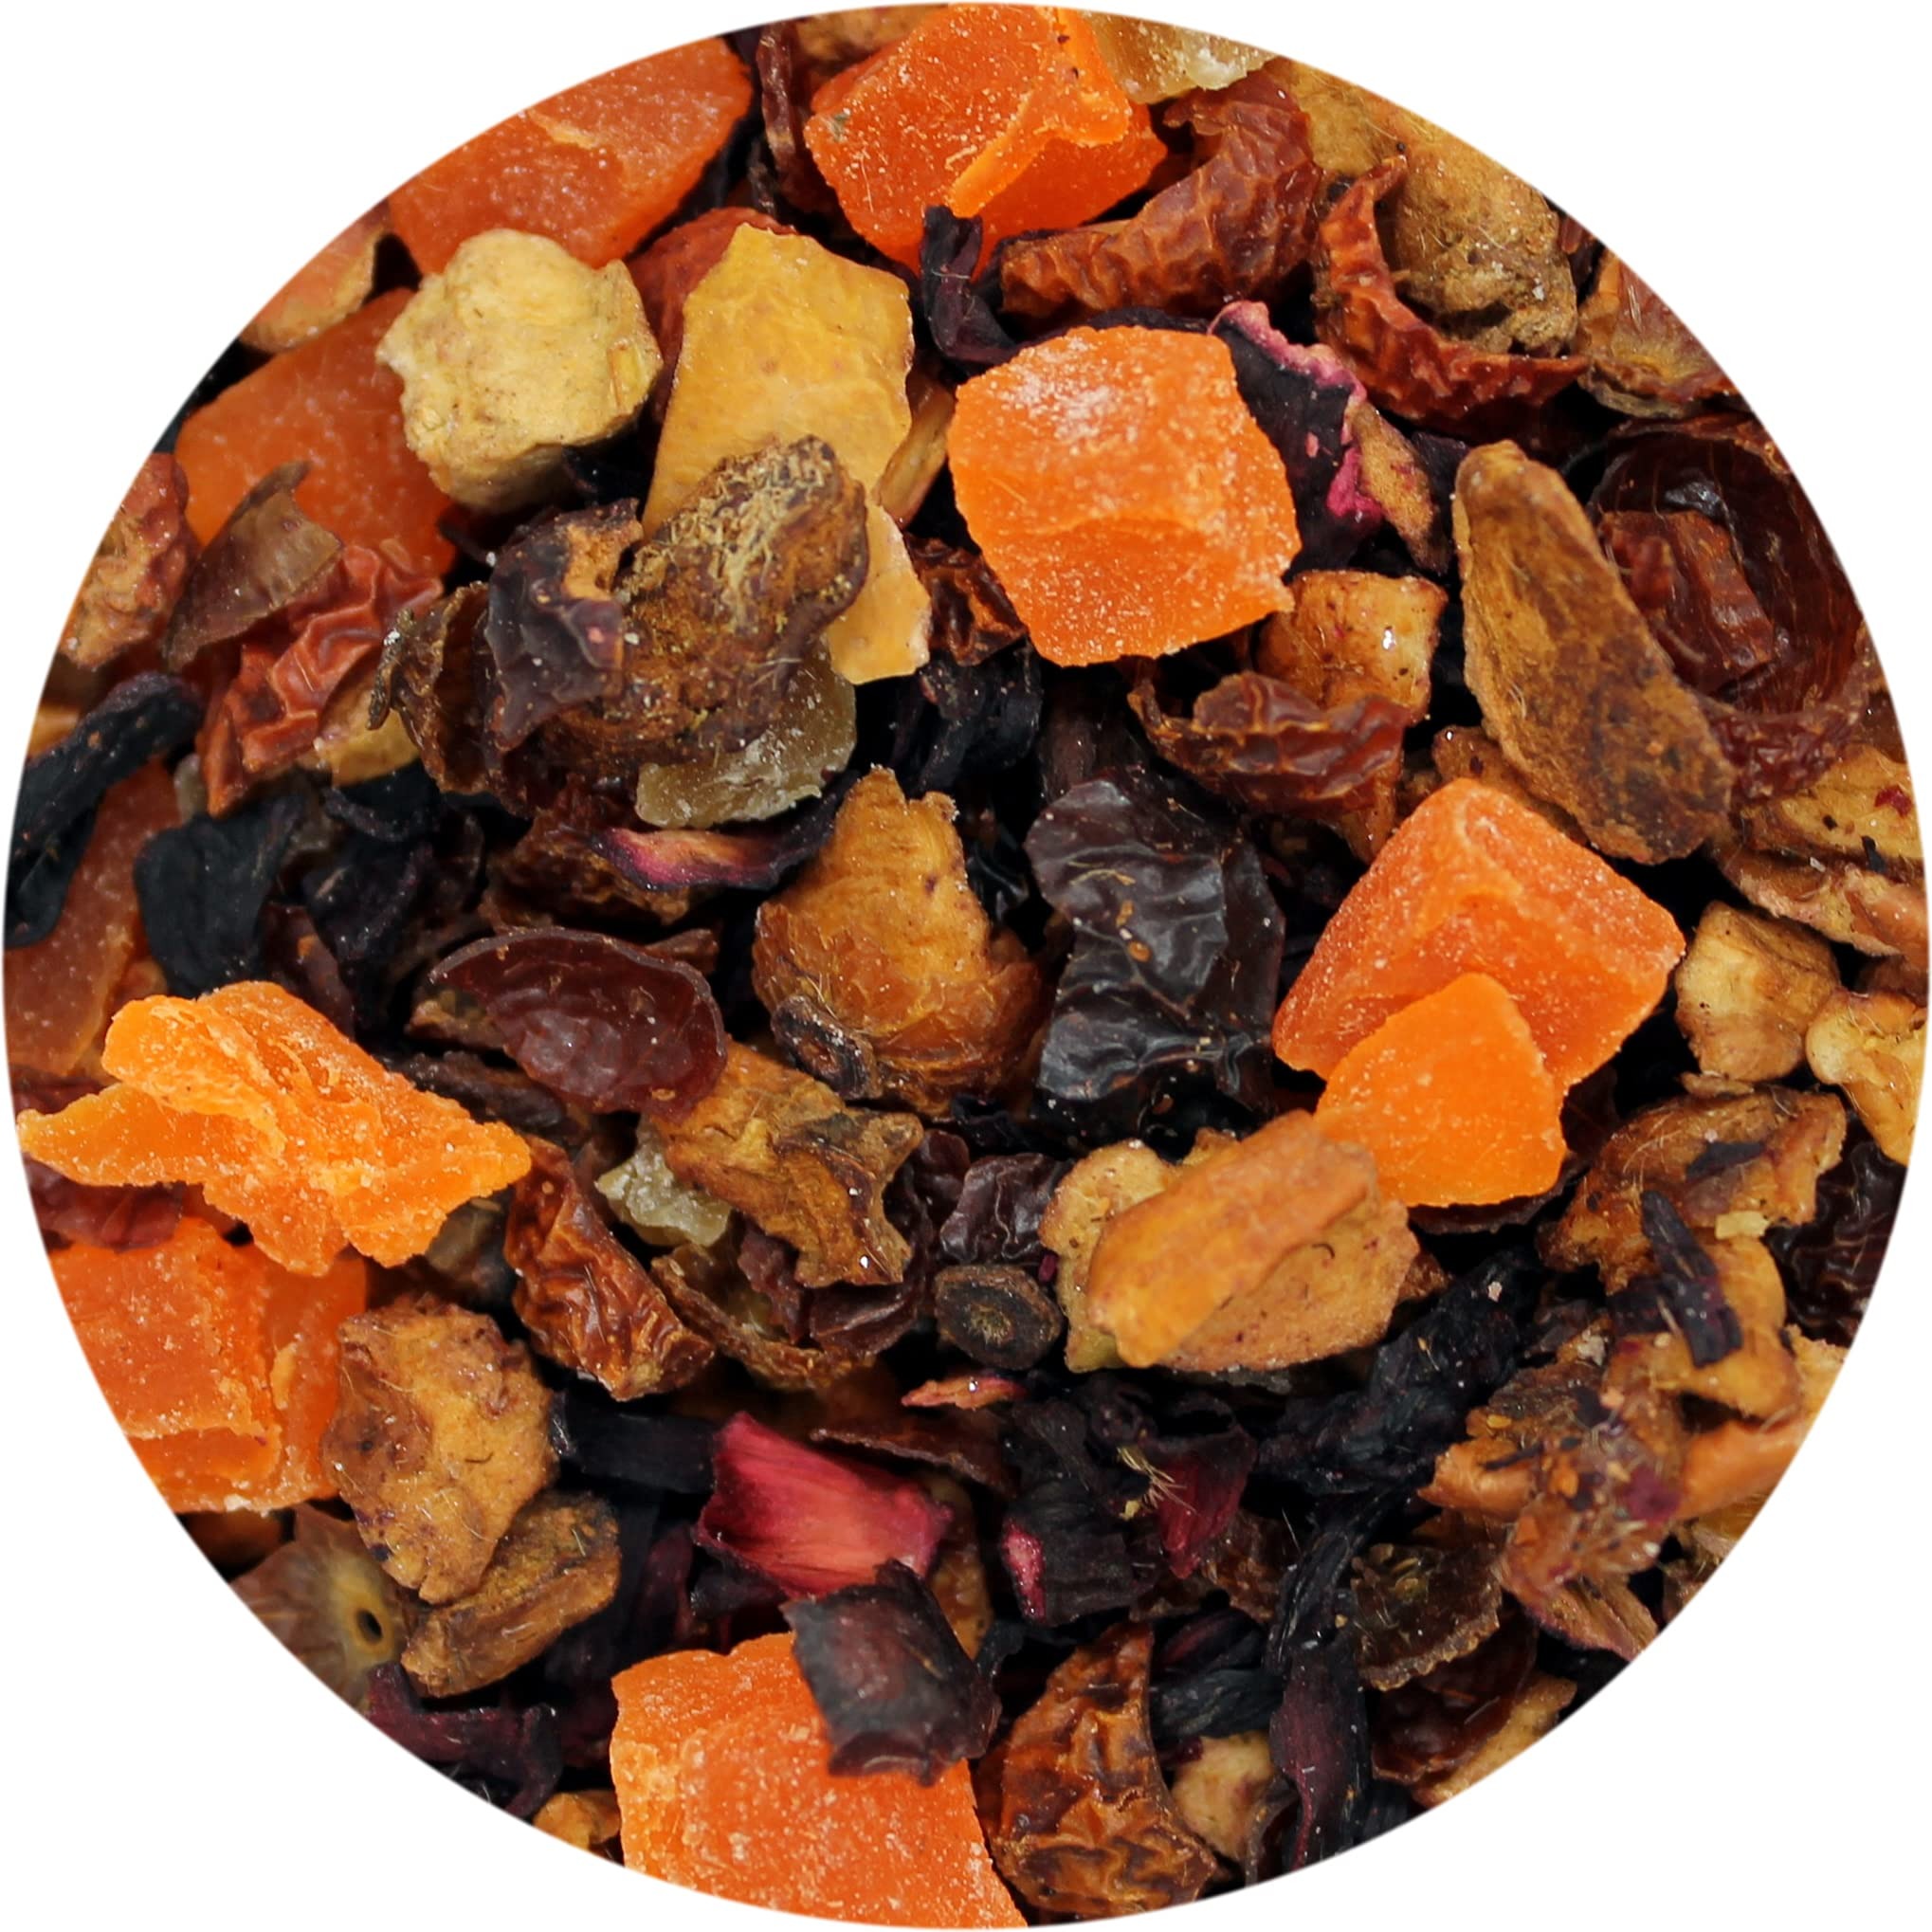
Item Name: SpecialTea Company Exotique Paradise Fruit Tea - 1 oz. Loose Leaf
Bullet Point 1: FRUIT TEA: Fruit teas are a wonderfully tasty infusion of fruit flavors that can be relished both hot and cold. Fruit teas do not contain tea leaves, so they are naturally caffeine free.
Bullet Point 2: FRUIT TEA FLAVOR: Refreshing and natural tasting, full of flavor and they create wonderful aromas, perfect for making iced teas too!
Bullet Point 3: HOW TO BREW FRUIT TEA: Loose Leaf Brewing Instructions: Heat water to 203-212F, do not boil. Pour prepared water over the tea bag or 1 heaping teaspoon of tea leaves and steep for 10-12 minutes.
Bullet Point 4: REAL LOOSE LEAF TEA: Loose leaf tea is a healthier purer way to drink tea. Our 1 oz. sample brews about 10 cups of tea.
Bullet Point 5: PREMIUM LOOSE LEAF TEA: Premium tea leaves have all their essential oils intact, so the flavor, quality and health benefits are maintained. Individually hand packed in the USA in a resealable pouch to retain freshness.
Product Description: <p>Vanilla pineapple taste, hibiscus, pineapple bits, papaya pieces.</p><p>Ingredients: Apple, rosehips, hibiscus, vanilla, pineapple (sugar cane, pineapple, citric acid (max 1%)), mango (mango, sugar, sulfur dioxide, USFD&C), natural and artificial flavor.</p>
Value: 1.0
Unit: Ounce

Price: 8.99